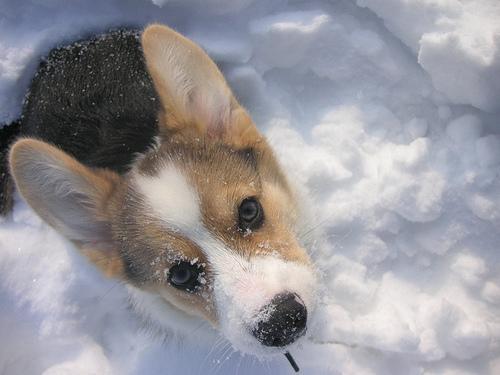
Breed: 205-n000029-Pembroke